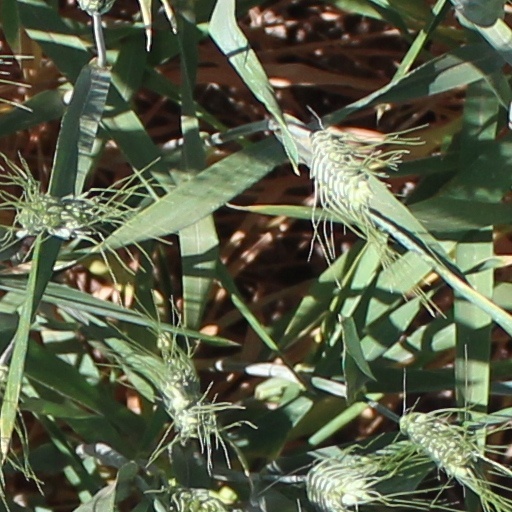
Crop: wheat